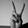
ASL letter: V